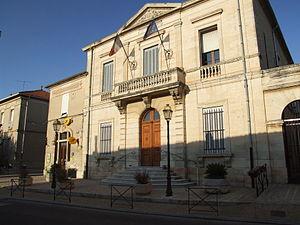
Codognan est une commune française située dans le Sud de la France, dans le département du Gard en région Occitanie.